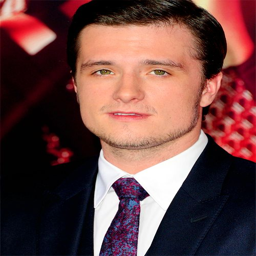
person at the premiere of science fiction book